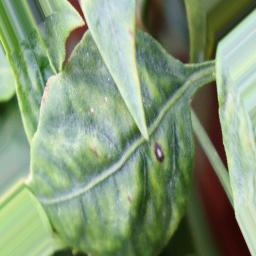
Label: cercospora